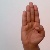
The image shows a hand gesture representing the letter 'B' in Indian Sign Language.